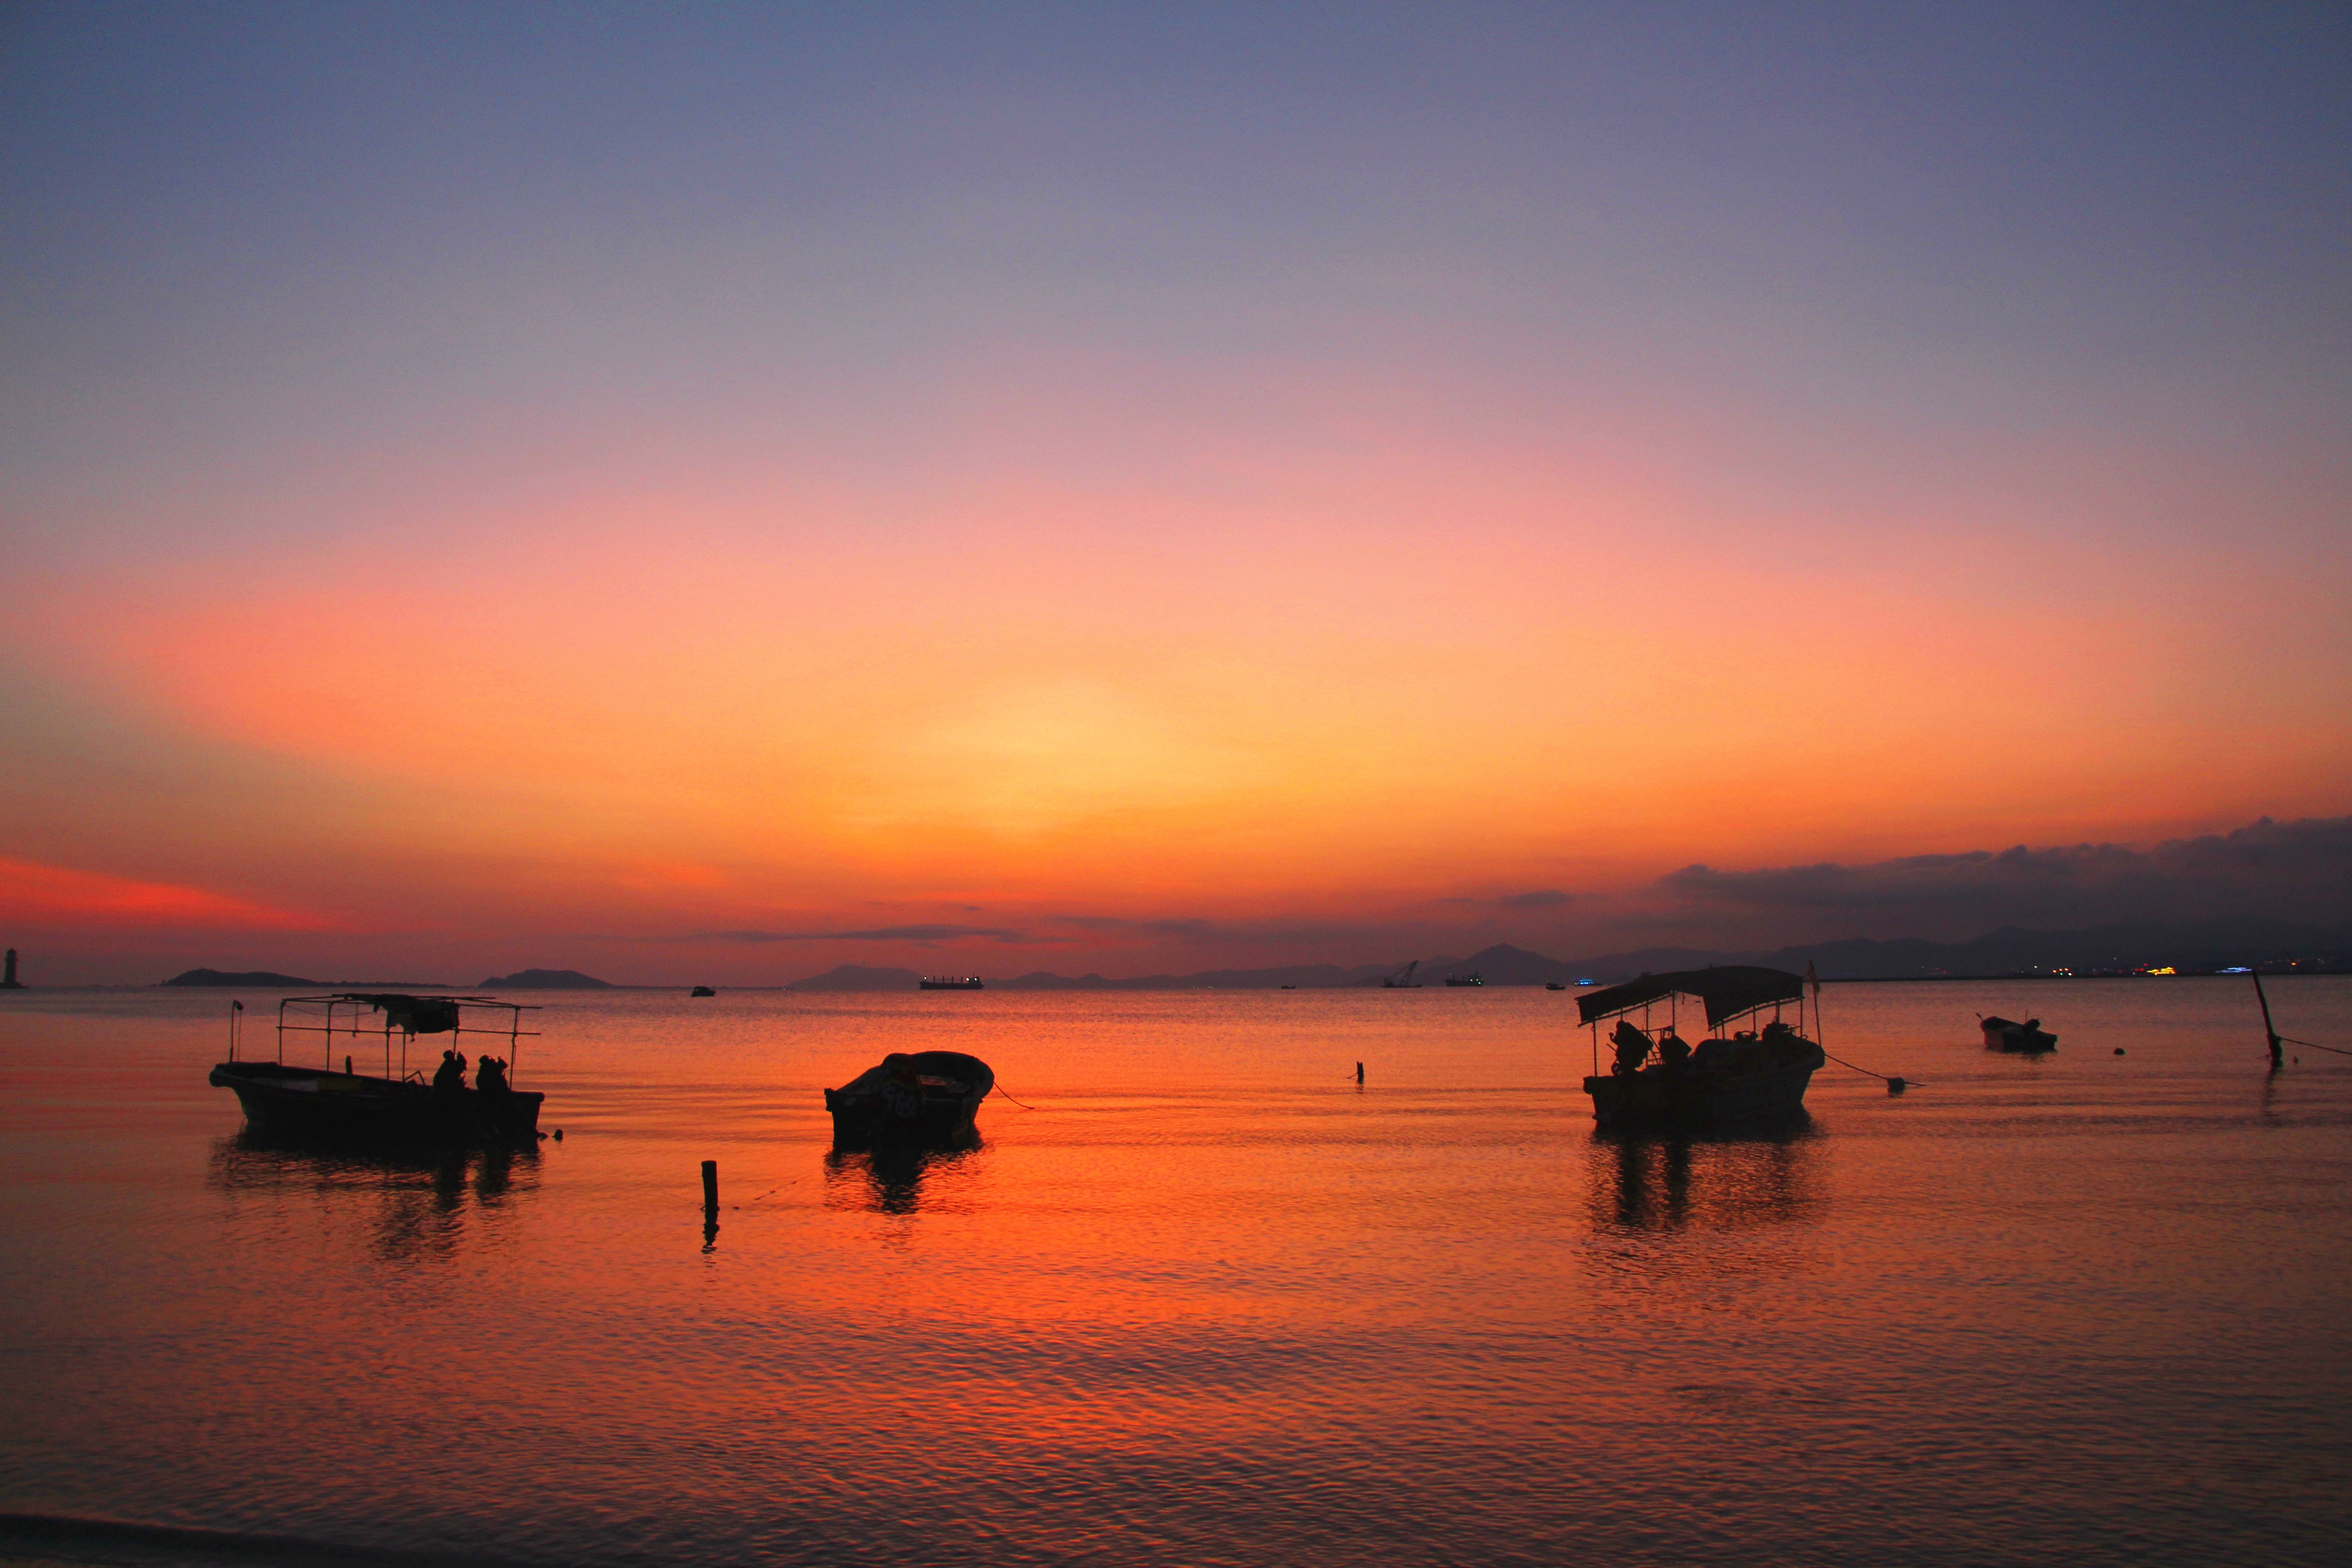
beach, sea, coast, ocean, horizon, sunrise, sunset, morning, dawn, dusk, evening, reflection, bay, afterglow, sanya, the deer